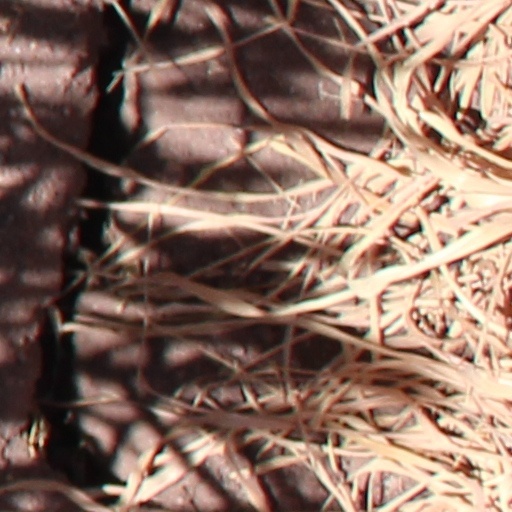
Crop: wheat